Hell's Kitchen (American TV series) season 16

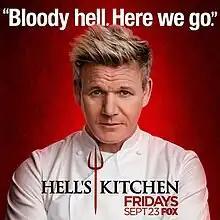
Promotional poster for season 16, featuring host Ramsay

The sixteenth season of the American competitive reality television series "Hell's Kitchen" premiered on Fox on September 23, 2016, and concluded on February 2, 2017. Gordon Ramsay returned as host and head chef, while Aaron Mitrano returned as the Blue Team's sous-chef, and Andi Van Willigan-Cutspec returned as the Red Team's sous-chef, replacing Christina Wilson, after the former had appeared as a guest in the previous season. Marino Monferrato returned as maître d'.